Halo nevus

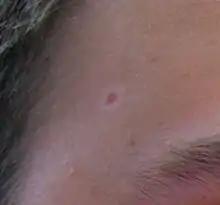
Photograph of a halo nevus on a face

As halo nevi are only of cosmetic significance, no treatment is required, and patients will be asymptomatic. Although halo nevi are harmless, it is important to monitor the lesion on a regular basis. Watch out for any changes in appearance of existing or new halo nevi. If there is any change in appearance or is associated with pain, itch, and infection, a doctor should be consulted immediately to exclude the possibility of melanoma.